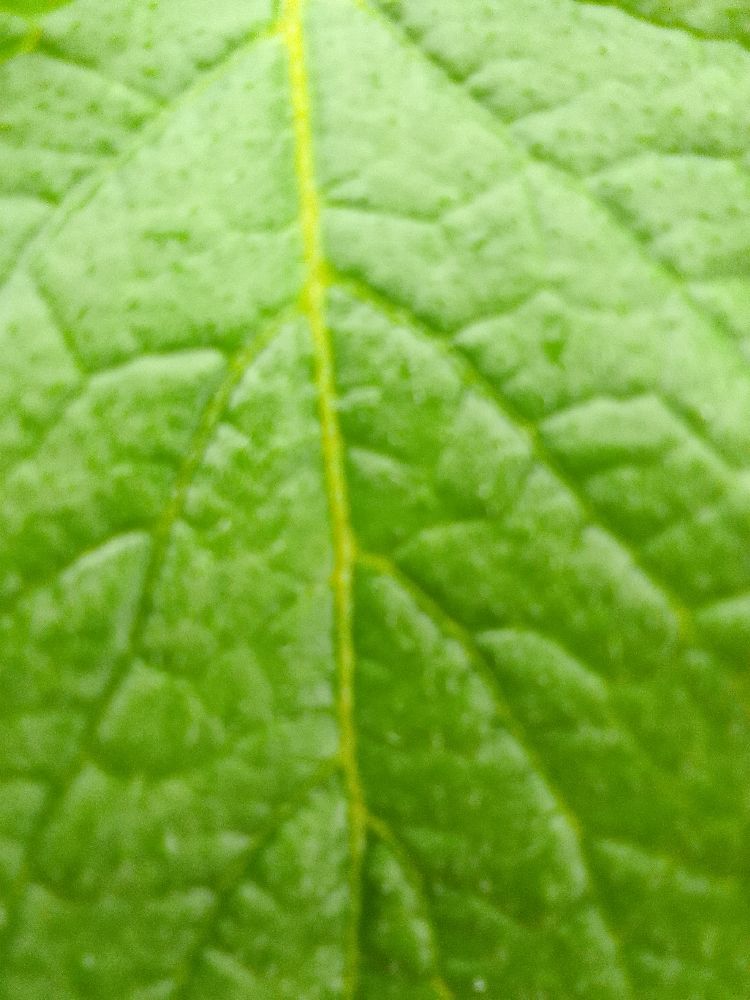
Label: Healthy